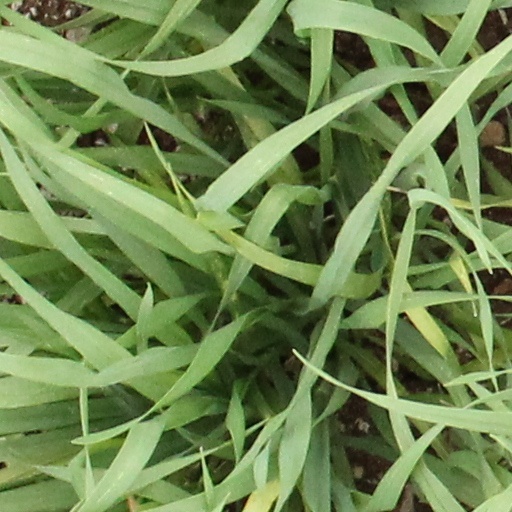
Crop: wheat